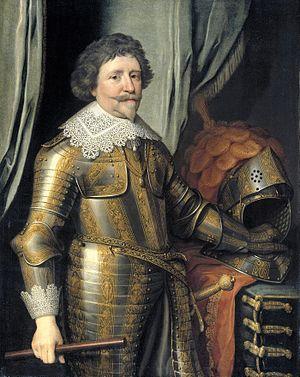
Albert Girard, dit le « Samielois », également appelé Albertus Gerardus Metensis, parfois Albert Gérard, né vraisemblablement le 11 octobre 1595 à Saint-Mihiel et mort à 37 ans, le 8 ou 9 décembre 1632 en Hollande, probablement près de la Haye, est un mathématicien barrois francophone ayant mené toute sa carrière aux Pays-Bas.
Le siège de Bois-le-Duc eut lieu d'avril au 14 septembre 1629 pendant la guerre de Quatre-Vingts Ans. L'armée des Provinces-Unies commandée par Frédéric-Henri d'Orange-Nassau assiège et prend la ville de Bois-le-Duc fidèle au roi d'Espagne.
Le stathoudérat était une fonction politique et militaire médiévale dans les anciens Pays-Bas. Le stathouder connaît aux XVIᵉ et XVIIᵉ siècles une modification importante de son rôle avec le déclenchement de la guerre de Quatre-Vingts Ans, la sécession des Pays-Bas espagnols et l'accession à l’indépendance des Provinces-Unies. Dans l’histoire de la république néerlandaise, les fonctions et l’autorité du stathouder continuèrent de fluctuer grandement selon les circonstances politiques internes et externes. On remarque cependant deux constantes dans l’attribution du stathoudérat durant cette dernière période : l’hérédité de fait en faveur de la Maison d'Orange-Nassau et la sujétion de cette attribution aux États généraux des Provinces-Unies.
Le siège de Groenlo ou de Grolle est un siège subi par la ville de Groenlo, alors ville espagnole, de la part de l'armée des Provinces-Unies, sous le commandement de Frédéric-Henri d'Orange-Nassau, durant la guerre de Quatre-Vingts Ans.